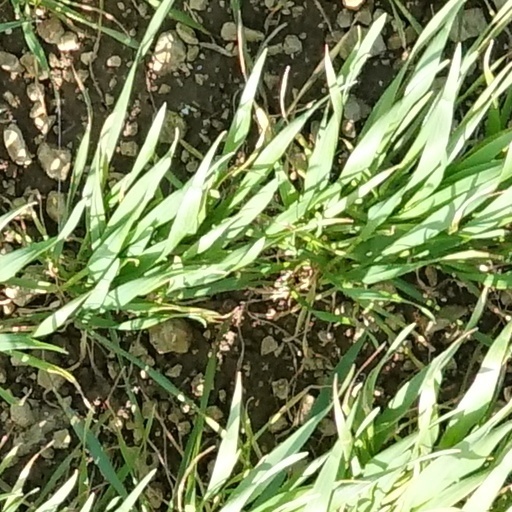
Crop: wheat